Jåttå Upper Secondary School

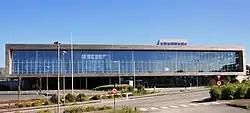

Jåttå Upper Secondary School is an upper secondary school in Jåtten, Stavanger, Norway, with 1000 pupils. It was opened for the 2007-08 semester. It is the only school in Rogaland with a "built-in" train station; the train station Jåttåvågen is located just outside the schoolyard of the school.